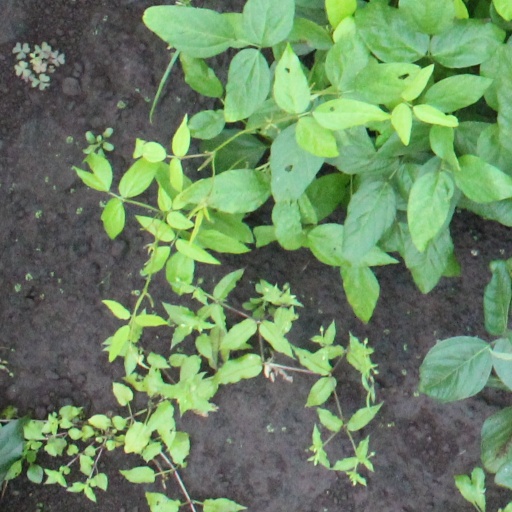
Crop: soybean